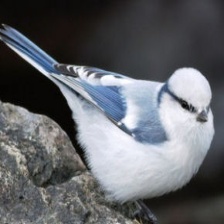
Species: AZURE TIT
Scientific name: CYANISTES CYANUS